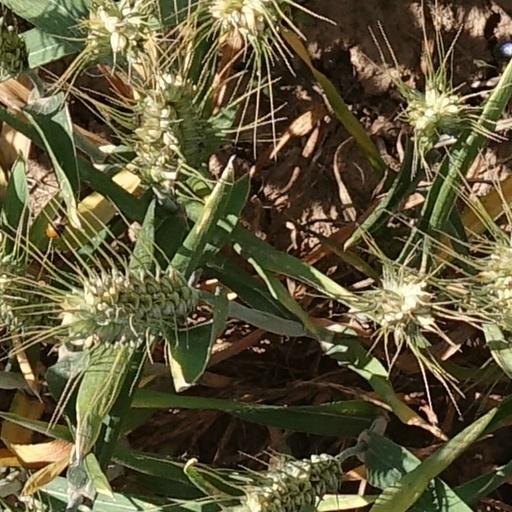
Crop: wheat